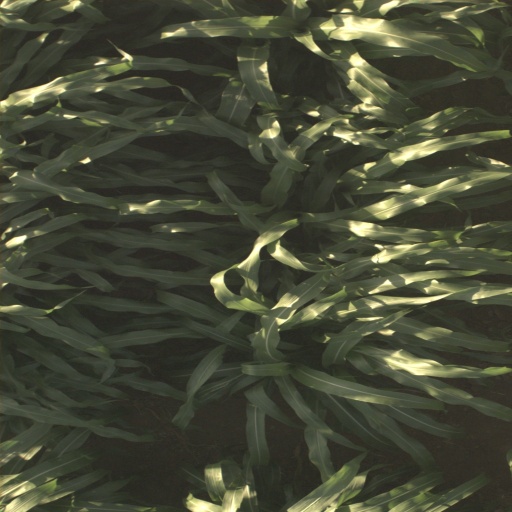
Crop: sorghum